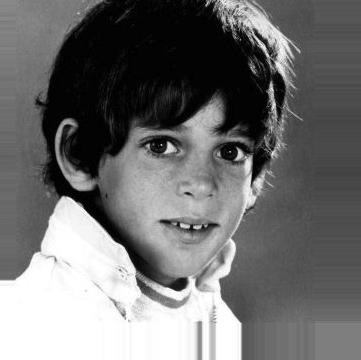
Age: 8